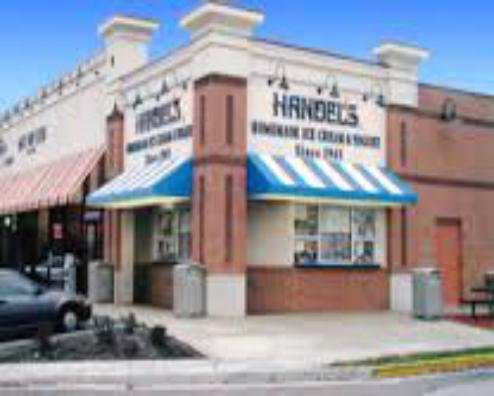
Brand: Handel's Homemade Ice Cream & Yogurt
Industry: Food